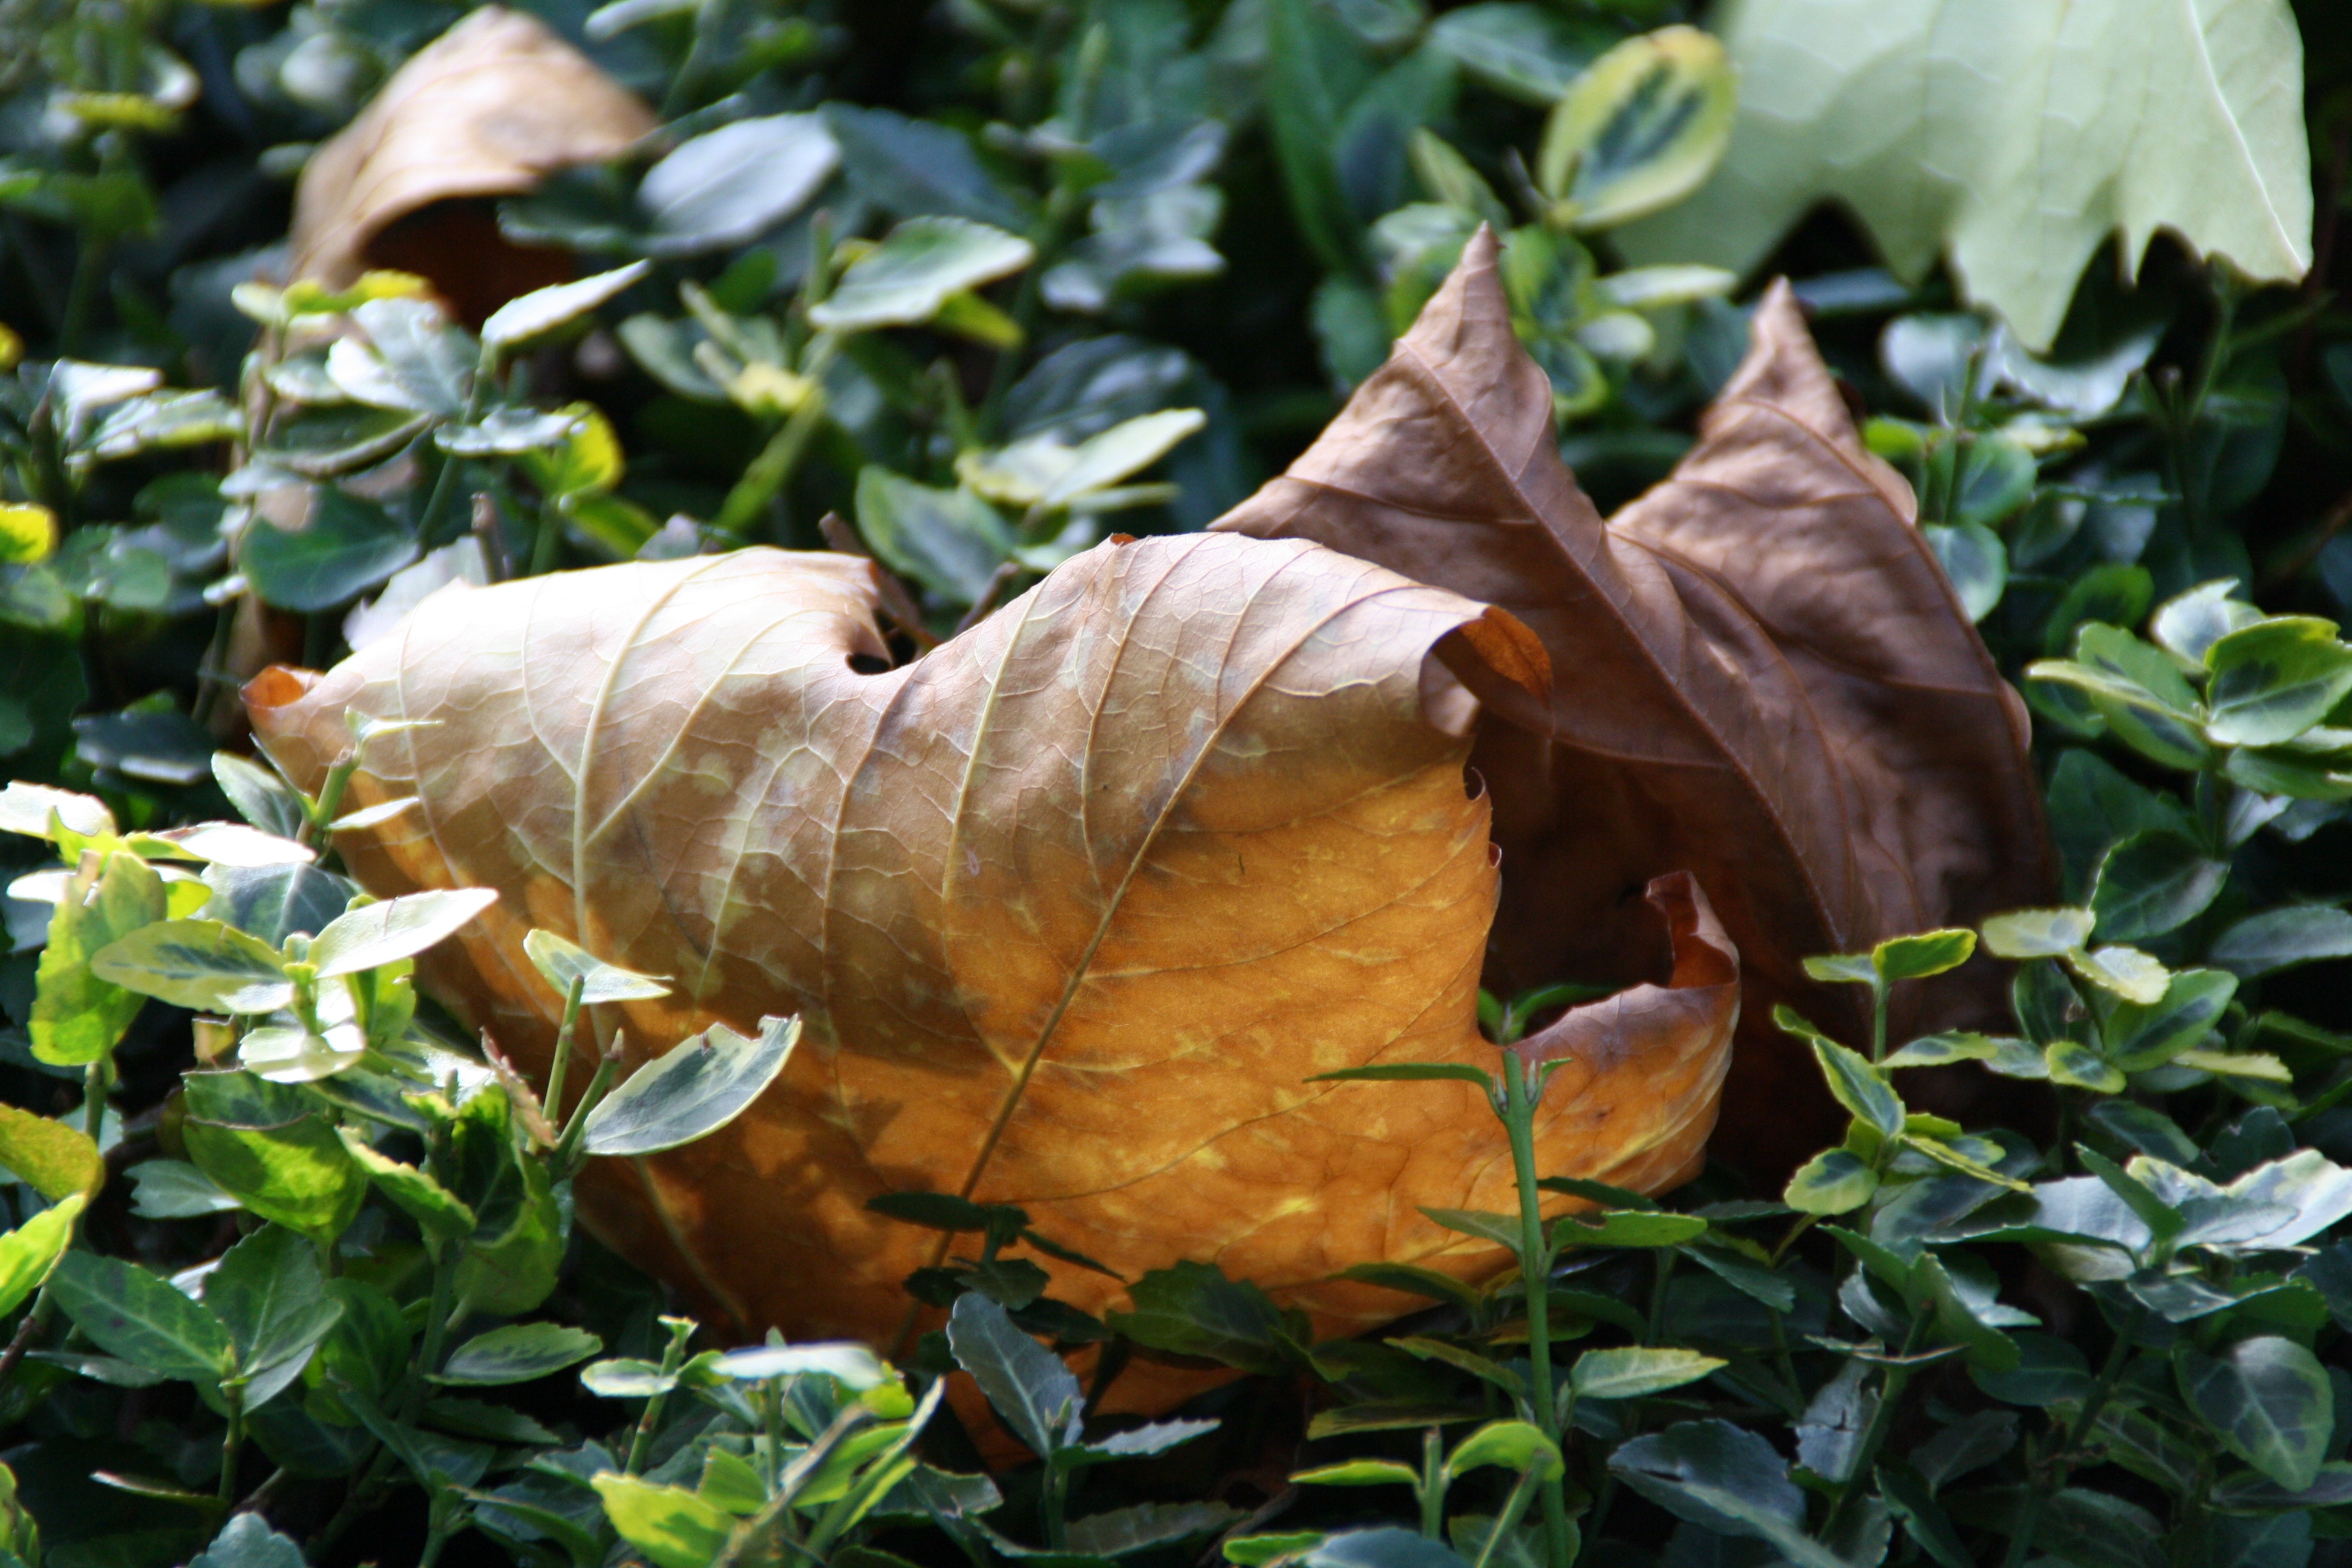
tree, forest, grass, plant, lawn, leaf, flower, jungle, produce, autumn, brown, botany, colorful, yellow, garden, flora, leaves, deciduous, october, fall color, fall foliage, autumn gold, golden autumn, arum, flowering plant, sheet in the autumn, woody plant, land plant